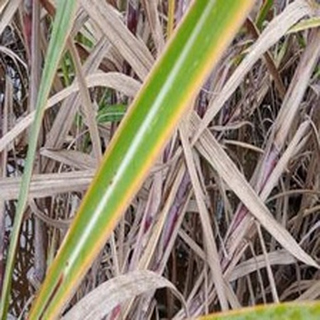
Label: sugarcane_yellow_leaf_disease